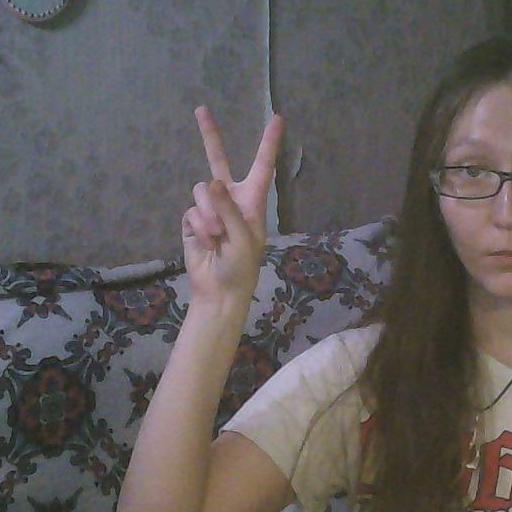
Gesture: peace